Toivo Antikainen

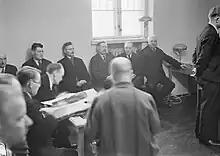
Trial of Antikainen in 1936

The trial caught worldwide attention as Antikainen and the Bulgarian communist Georgi Dimitrov, arrested in Berlin for alleged complicity in the Reichstag fire, were supported by an international solidarity campaign. The International Red Aid was also involved acquiring legal aid and bringing independent foreign experts to follow the trial. One of the observers was Diana Hubback, the daughter of the British feminist Eva Marian Hubback. Antikainen was even noticed by the Finnish American volunteers of the Spanish Civil War, a machine gun company of the Abraham Lincoln brigade was named after him. Due to the Antikainen case, the Finnish right-wing was eager to bring back the capital punishment, but this was strongly rejected by the liberals who collected a petition of more than 120,000 names against the intention. Finally, Antikainen was sentenced for 8 years of a preparation of a high treason. In May 1937, the Supreme Court sentenced him a life in prison of the murder of Antti Marjoniemi, although there was only circumstantial evidence. In 1974, the Finnish-born KGB officer Toivo Vähä published his memoirs claiming that he had killed Marjoniemi with a knife by an order from Antikainen. This information, however, cannot be verified from other sources.